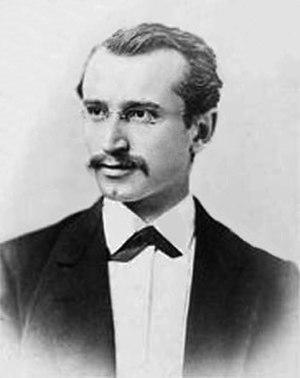
Alexander Wilhelm von Brill est un mathématicien allemand.